Student loans in the United States

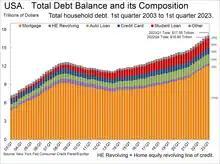
Total US household debt by type over time. Student loan debt in red.

In the United States, student loans are a form of financial aid intended to help students access higher education. In 2018, 70 percent of higher education graduates had used loans to cover some or all of their expenses. With notable exceptions, student loans must be repaid, in contrast to other forms of financial aid such as scholarships and bursaries which are not repaid, and grants, which rarely have to be repaid. Student loans may be discharged through bankruptcy, but this is difficult. Research shows that access to student loans increases credit-constrained students' degree completion and later-life earnings while having no impact on overall debt.